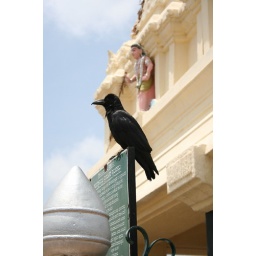
Perched by the tower on top of the hill